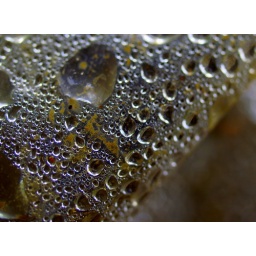
water drops on a plastic cover in a waste basket